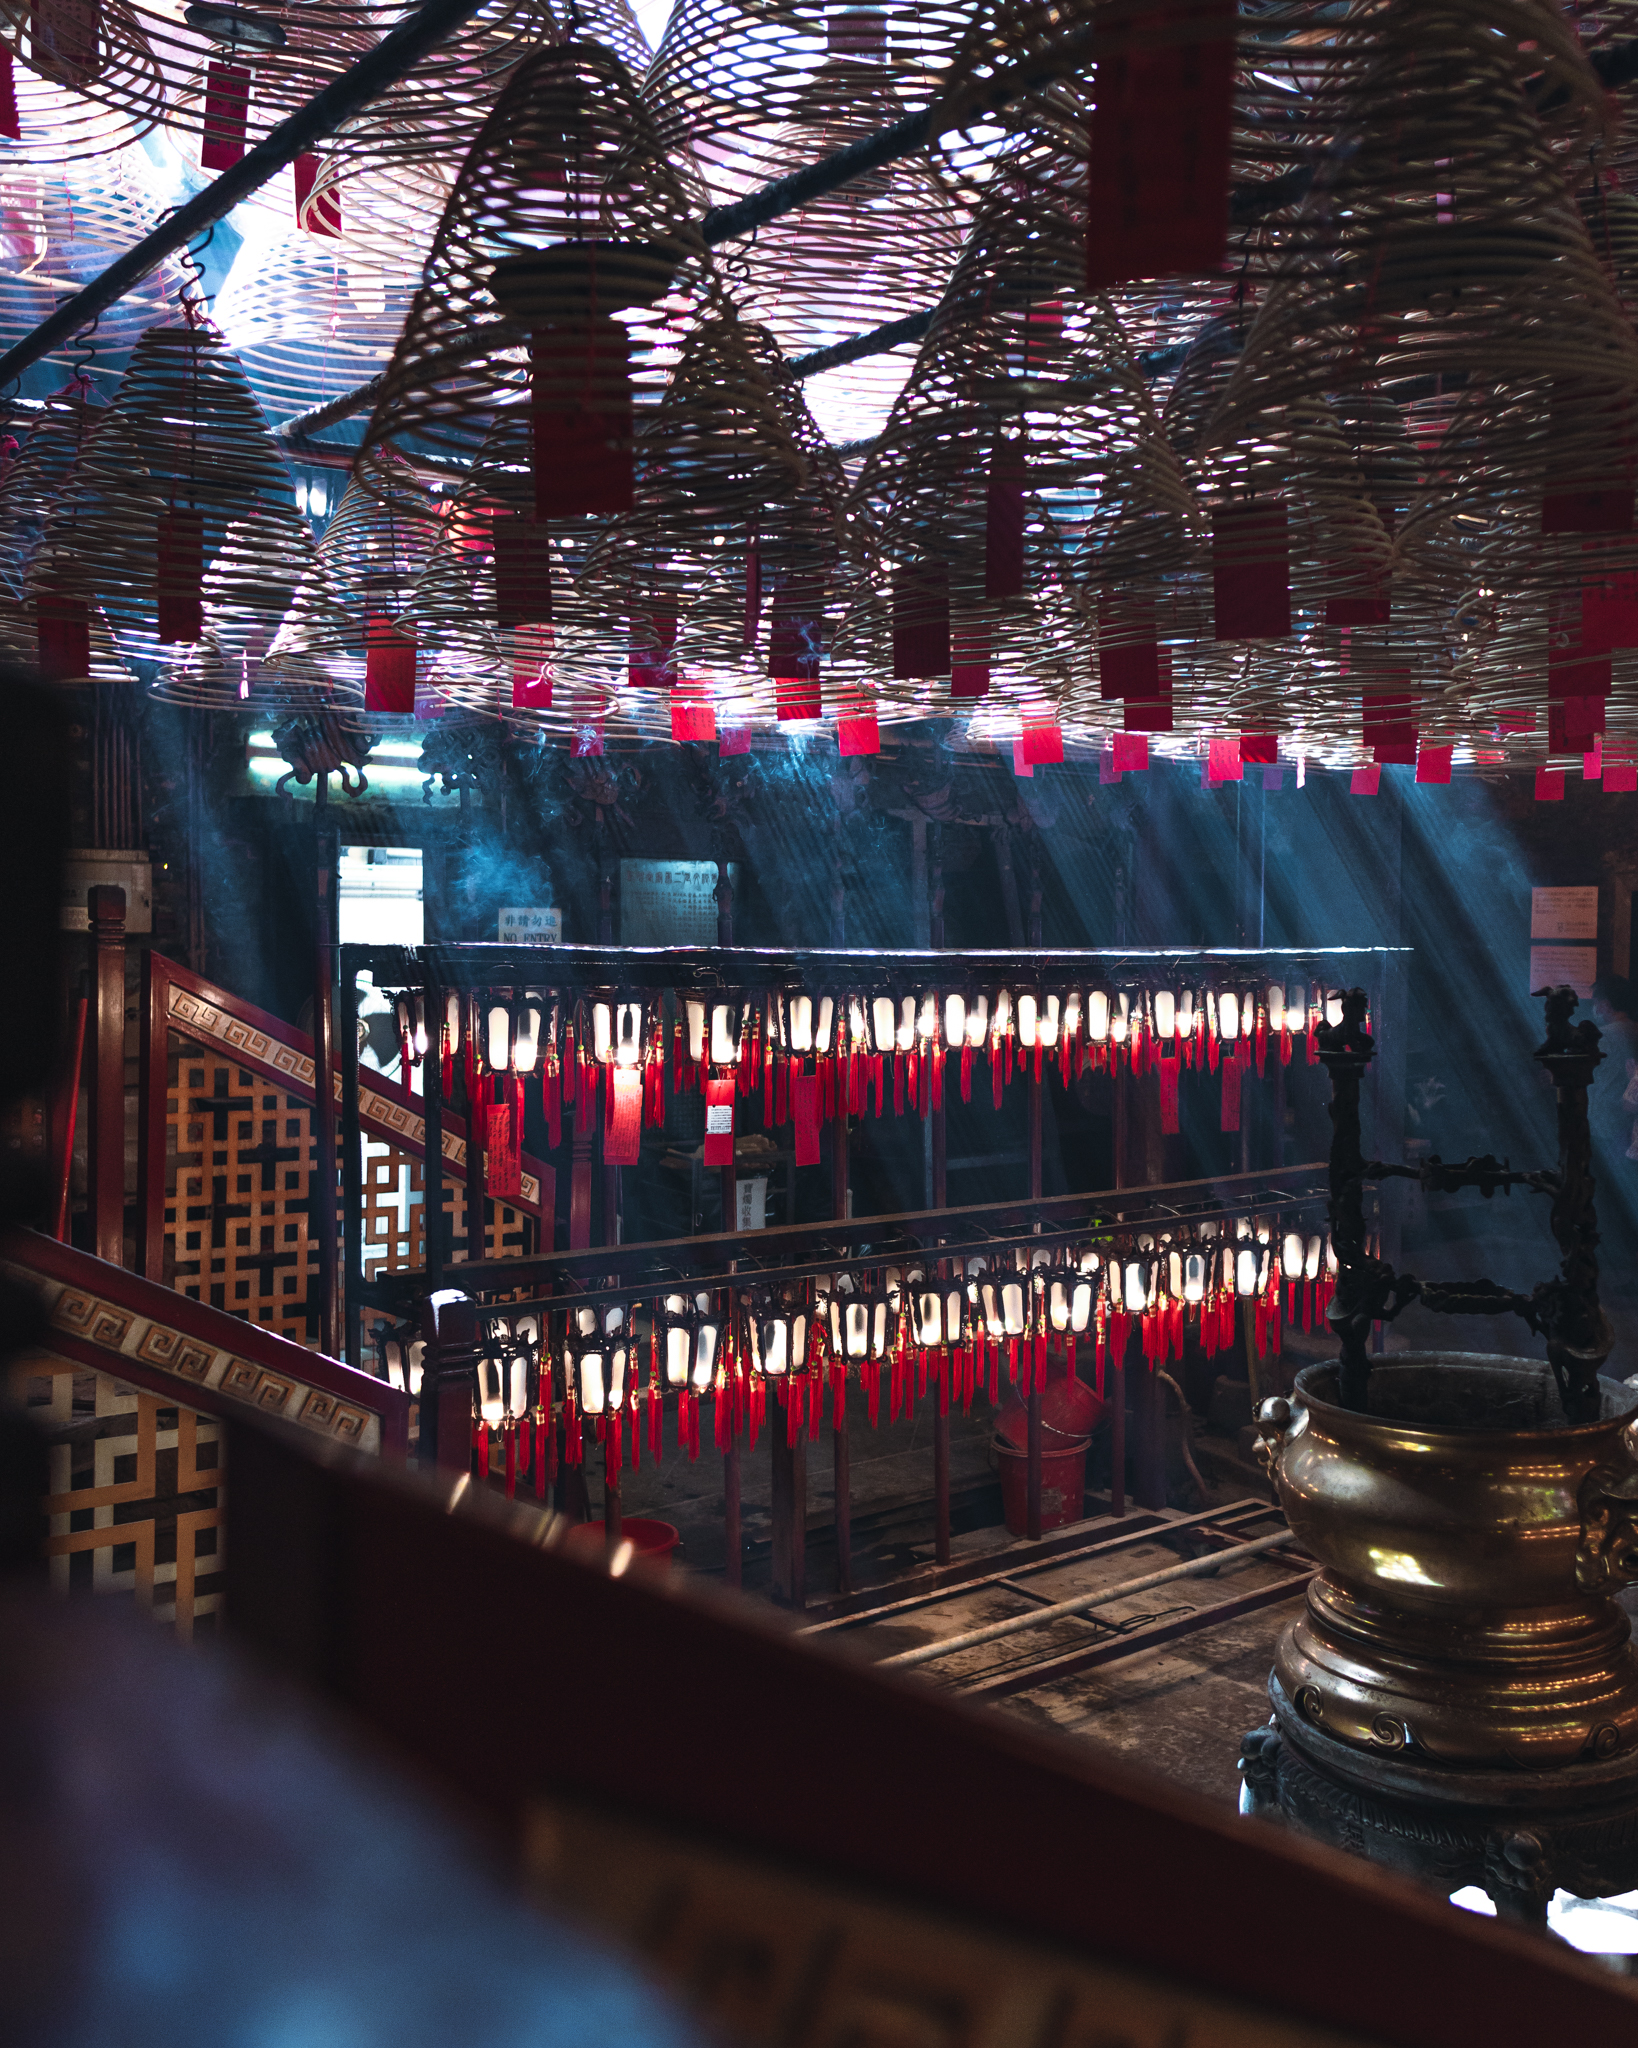
bar, architecture, glass, barware, building